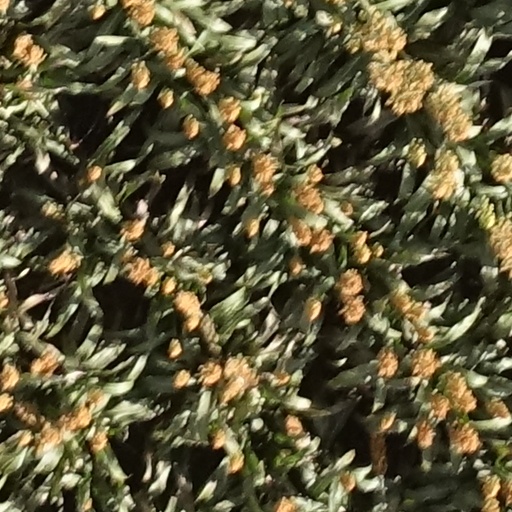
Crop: sorghum